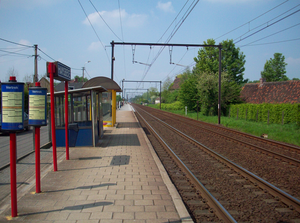
La gare de Hansbeke est une gare ferroviaire belge de la ligne 50A, de Bruxelles-Midi à Ostende, située à Hansbeke, section de la commune de Nevele, dans la province de Flandre-Orientale en Région flamande.